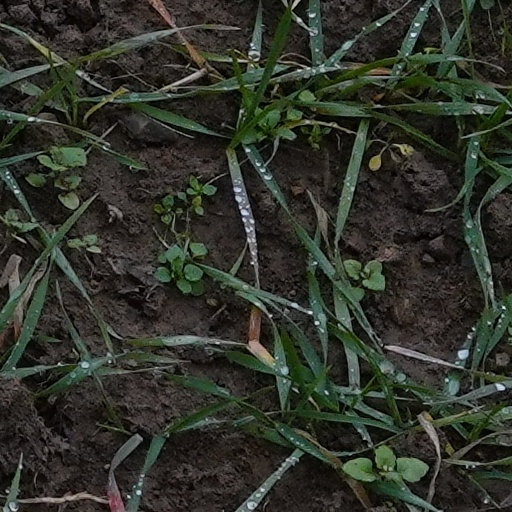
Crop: wheat